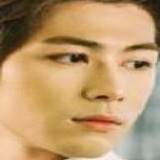
diễn viên Trần Học Đông